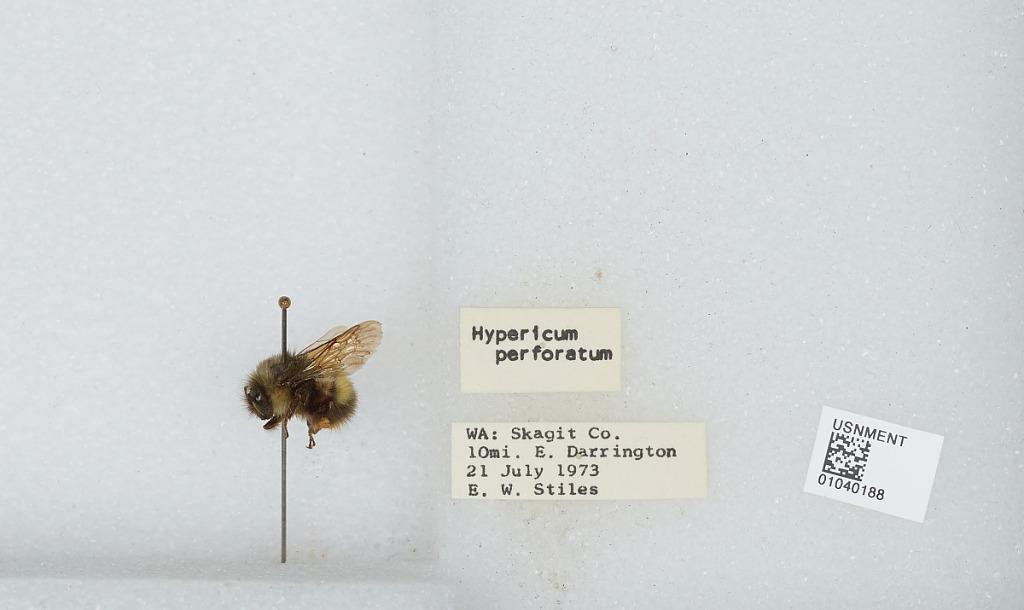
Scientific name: Bombus (Pyrobombus) sitkensis Nylander
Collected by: E. Stiles
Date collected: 1973-7-21
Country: United States
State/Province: Washington
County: Skagit
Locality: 10 miles east of Darrington
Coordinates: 48.2517, -121.384